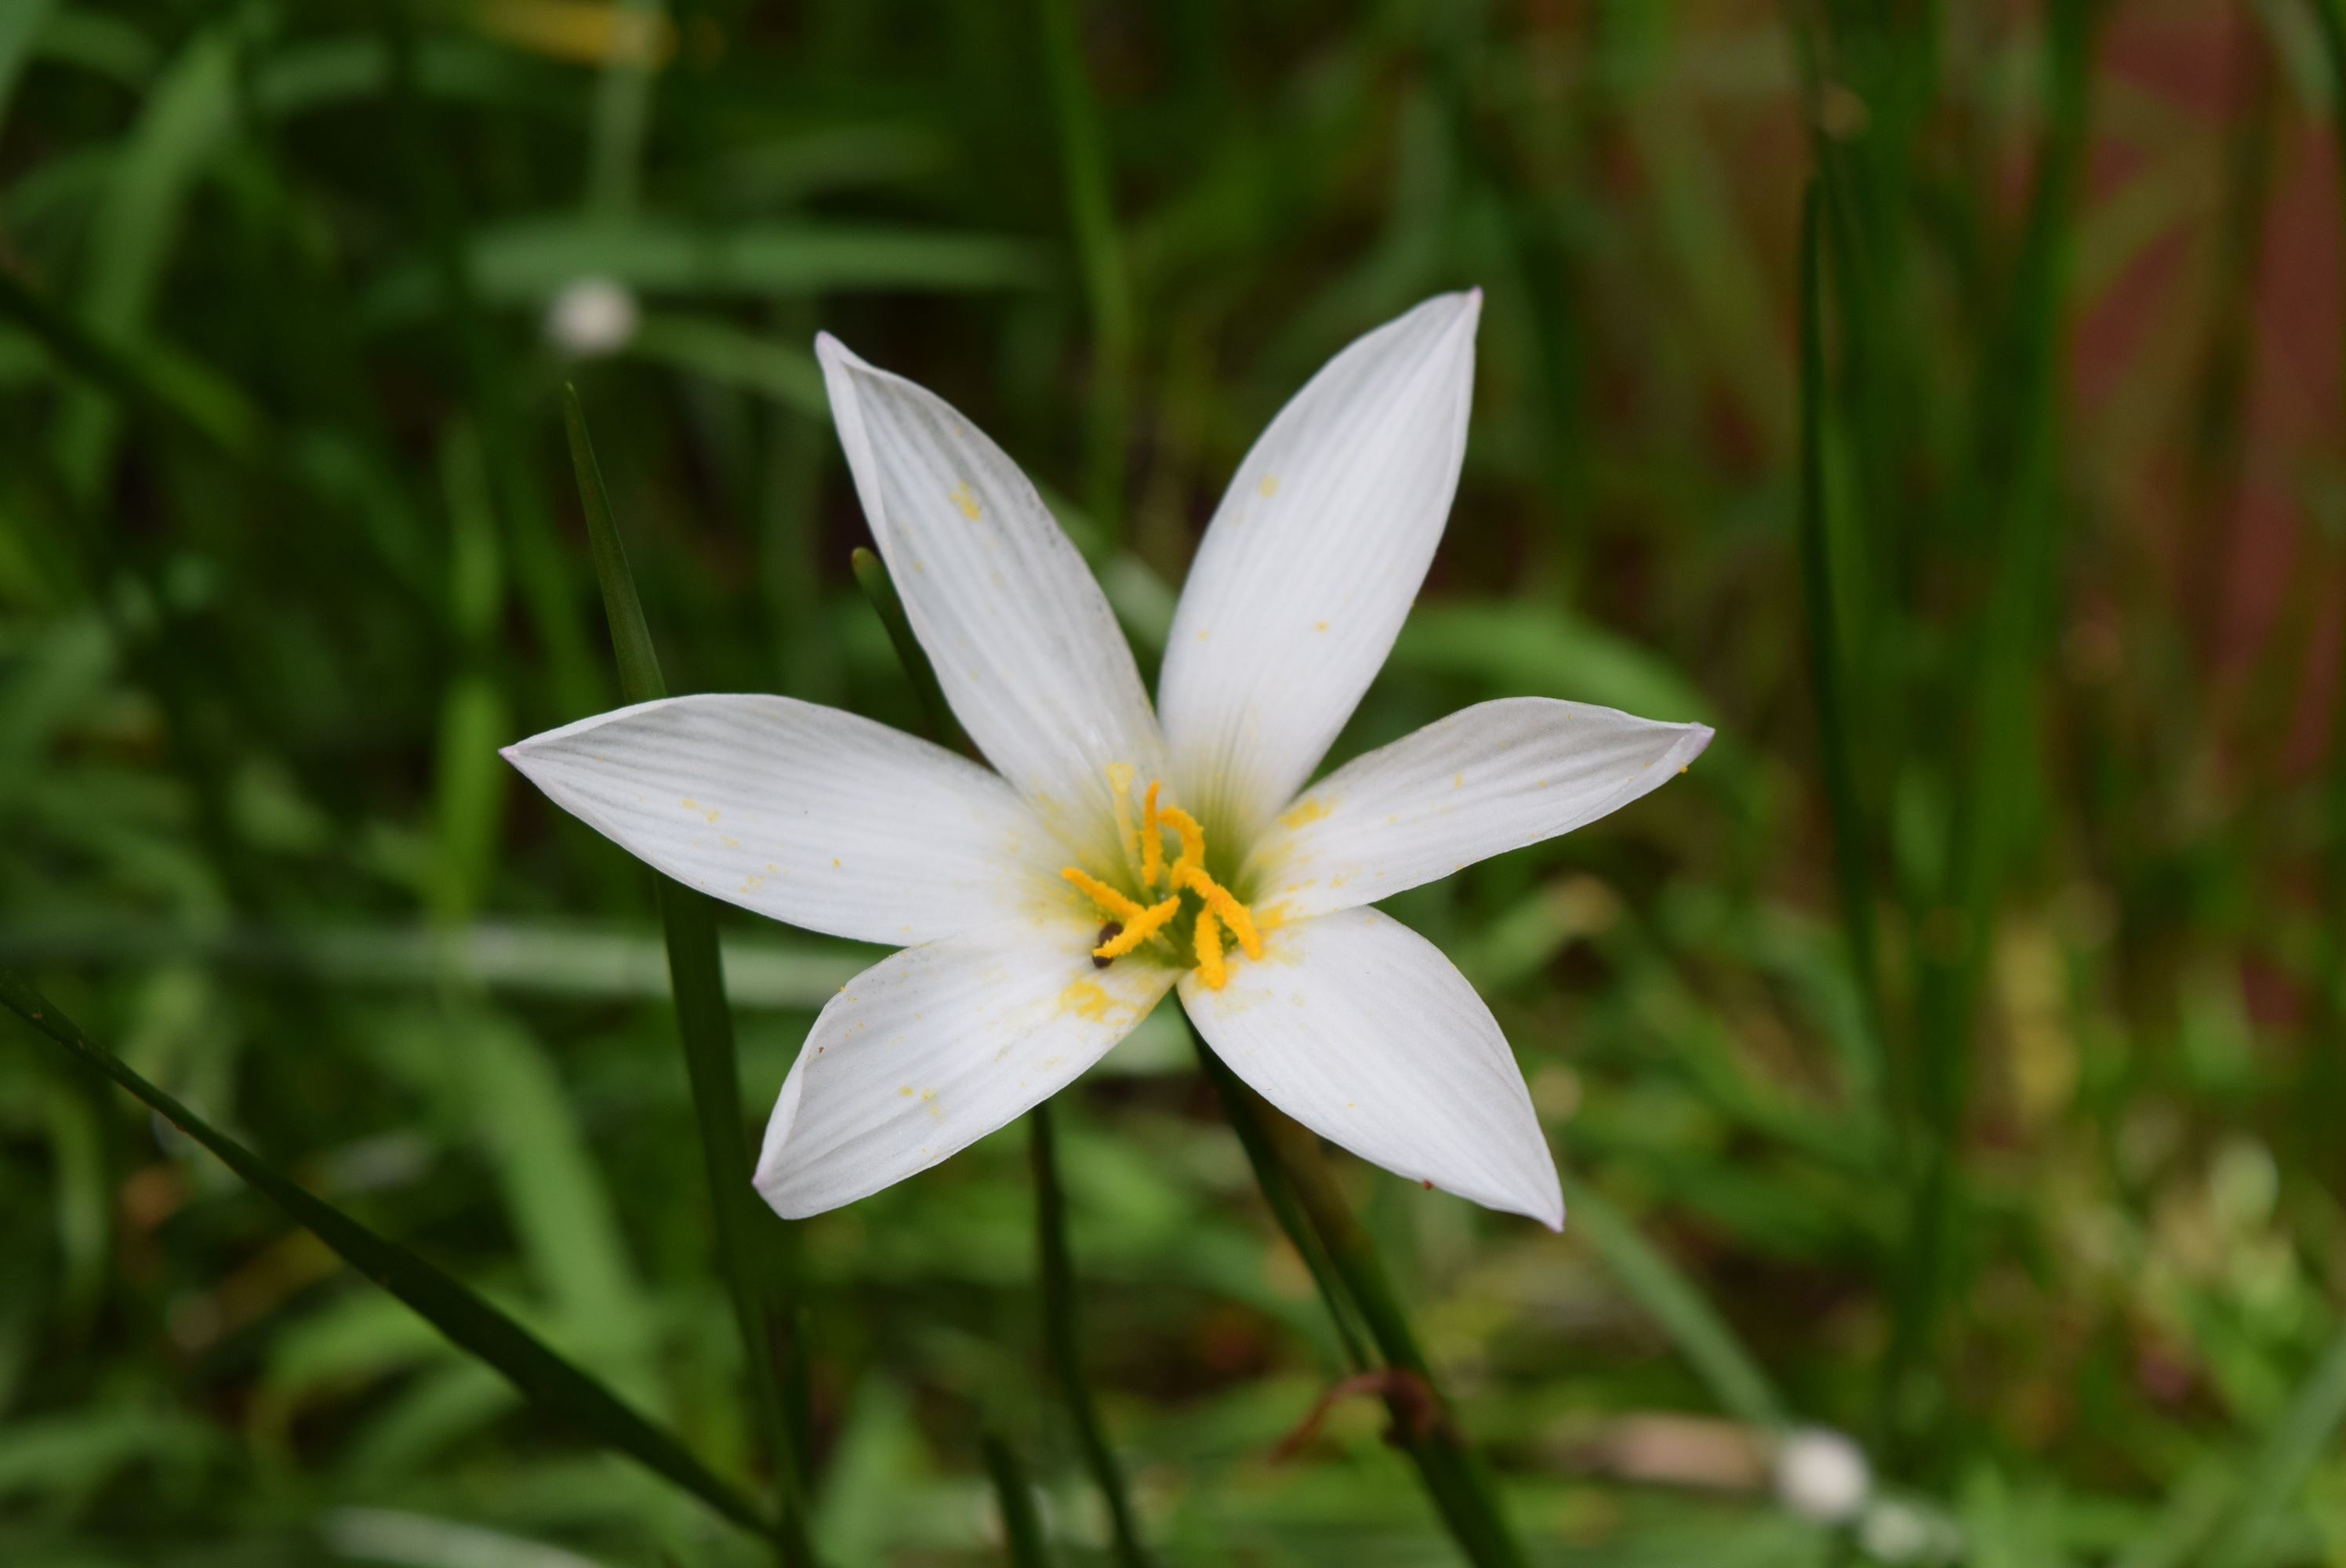
nature, plant, flower, petal, botany, flora, wildflower, close up, narcissus, macro photography, flowering plant, zephyrlily, zephyranthes, land plant, fawn lily